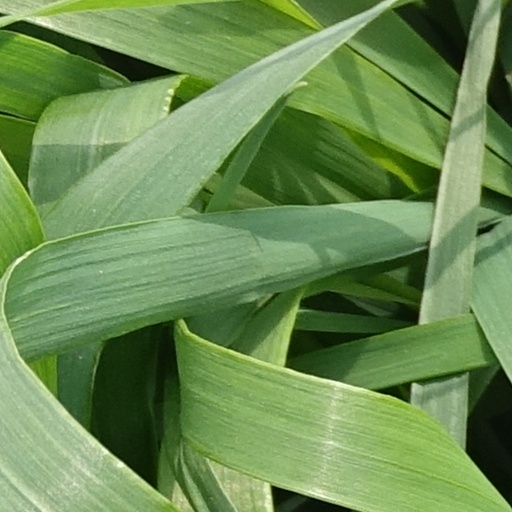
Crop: wheat